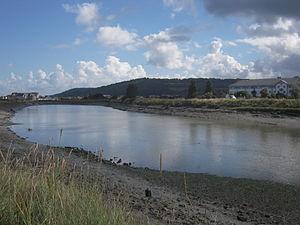
La Dives à Cabourg
La Dives, graphiée traditionnellement Dive dans sa partie ornaise, est un fleuve côtier de Normandie, qui prend sa source dans le département de l'Orne et traverse celui du Calvados, sur 105 kilomètres avant de se jeter dans la Manche.